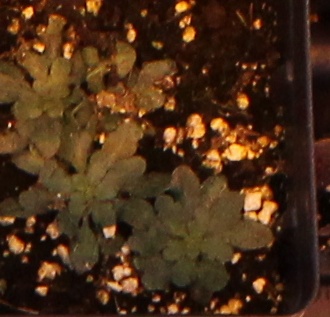
Label: Horseweed